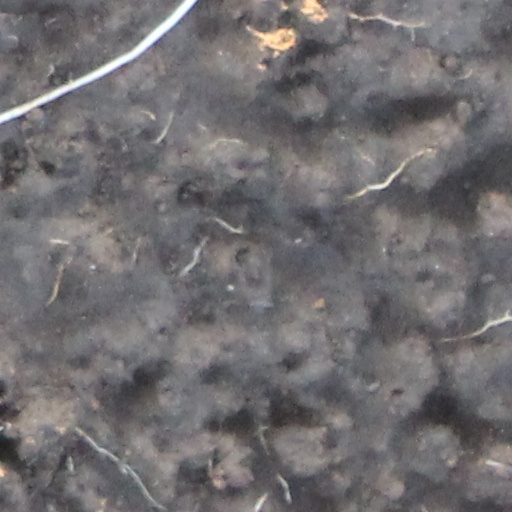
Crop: wheat